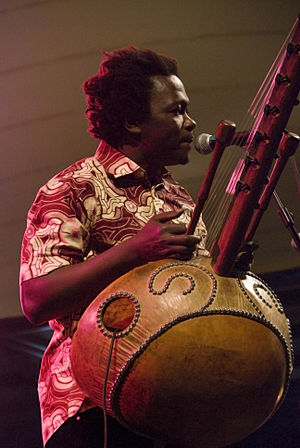
Ba Cissoko (musikgruppe)
Ba Cissoko er navnet på en 4-mands guineansk musikgruppe, der spiller verdensmusik med rødder i griot og det tradiotionelle afrikanske instrument kora. Gruppen er bl.a. kendt som "Vestafrika møder Jimi Hendrix", en hentydning til det hurtige spil på den hjemmebyggede elektriske kora, som et af medlemmerne spiller på.